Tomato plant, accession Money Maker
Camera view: horizontal (90 deg, fisheye); turntable rotation: 240 degrees
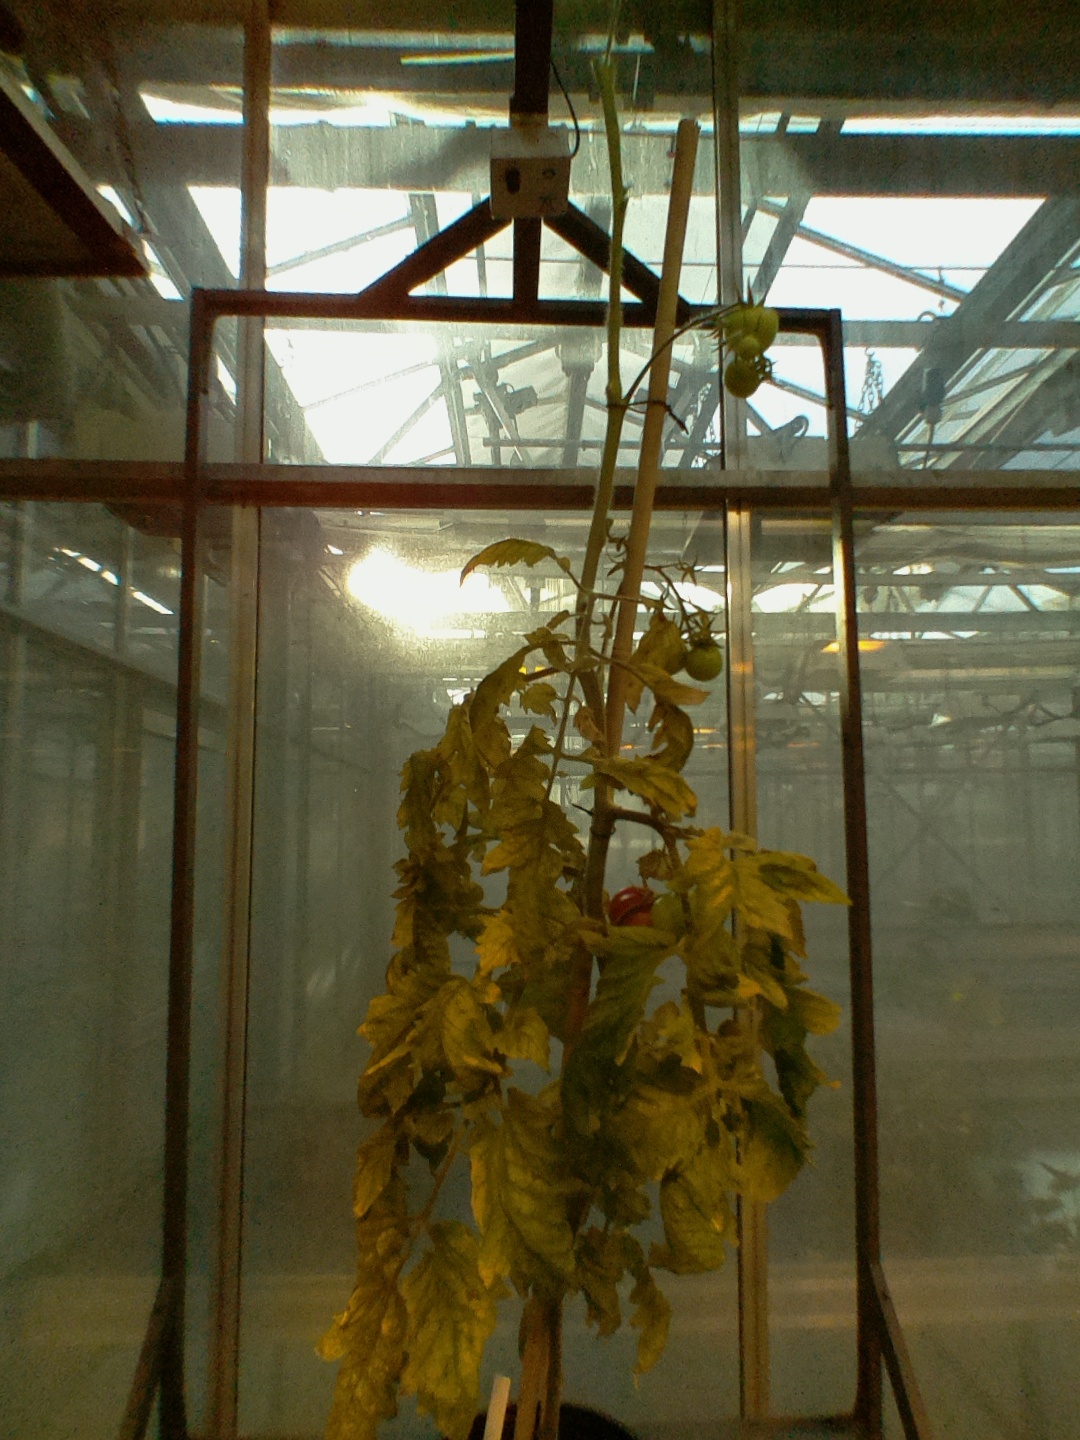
BBCH growth stage 81: 10%-20% of fruits show typical fully ripe color